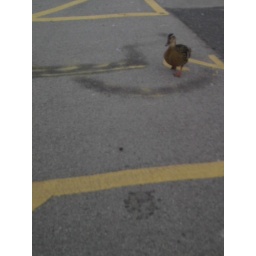
This duck flew in my car and sat on my passenger seat!